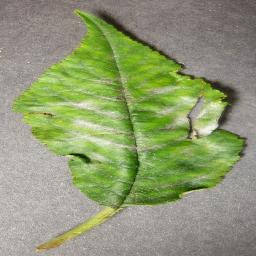
Label: Cherry___Powdery_mildew